Zaozhuang

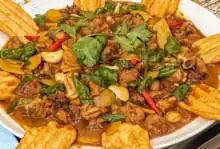
Zaozhuang Spicy Chicken

Zaozhuang City is located in the southern part of the low hills of Luzhong, and belongs to the Huanghuai Plain. The terrain is high in the north, low in the south, low in the east and low in the west, and it is inclined to the northeast to the southwest. The mountain in the northern Shanting District is 620 meters above sea level, which is the highest point in the city. The mountains, such as the Lianqing Mountain and the Baoji Mountain, are more than 500 meters above sea level, and the mountains are undulating and swaying in the north of the city. Holding 580 meters above sea level, it is called "the first of the seventy-two scorpions." The western lakeside and the coastal zone have the lowest terrain and flat ground, with an altitude of 30–40 meters and a minimum elevation of 24.5 meters. The topography and landforms in the territory are relatively complex, forming many types of landforms such as low mountains, hills, piedmont plains, floodplains, and lakes along the lake. The hills account for 54.6% of the total area, the plains account for 26.6% of the total area, and the depression accounts for 18.8% of the total area.